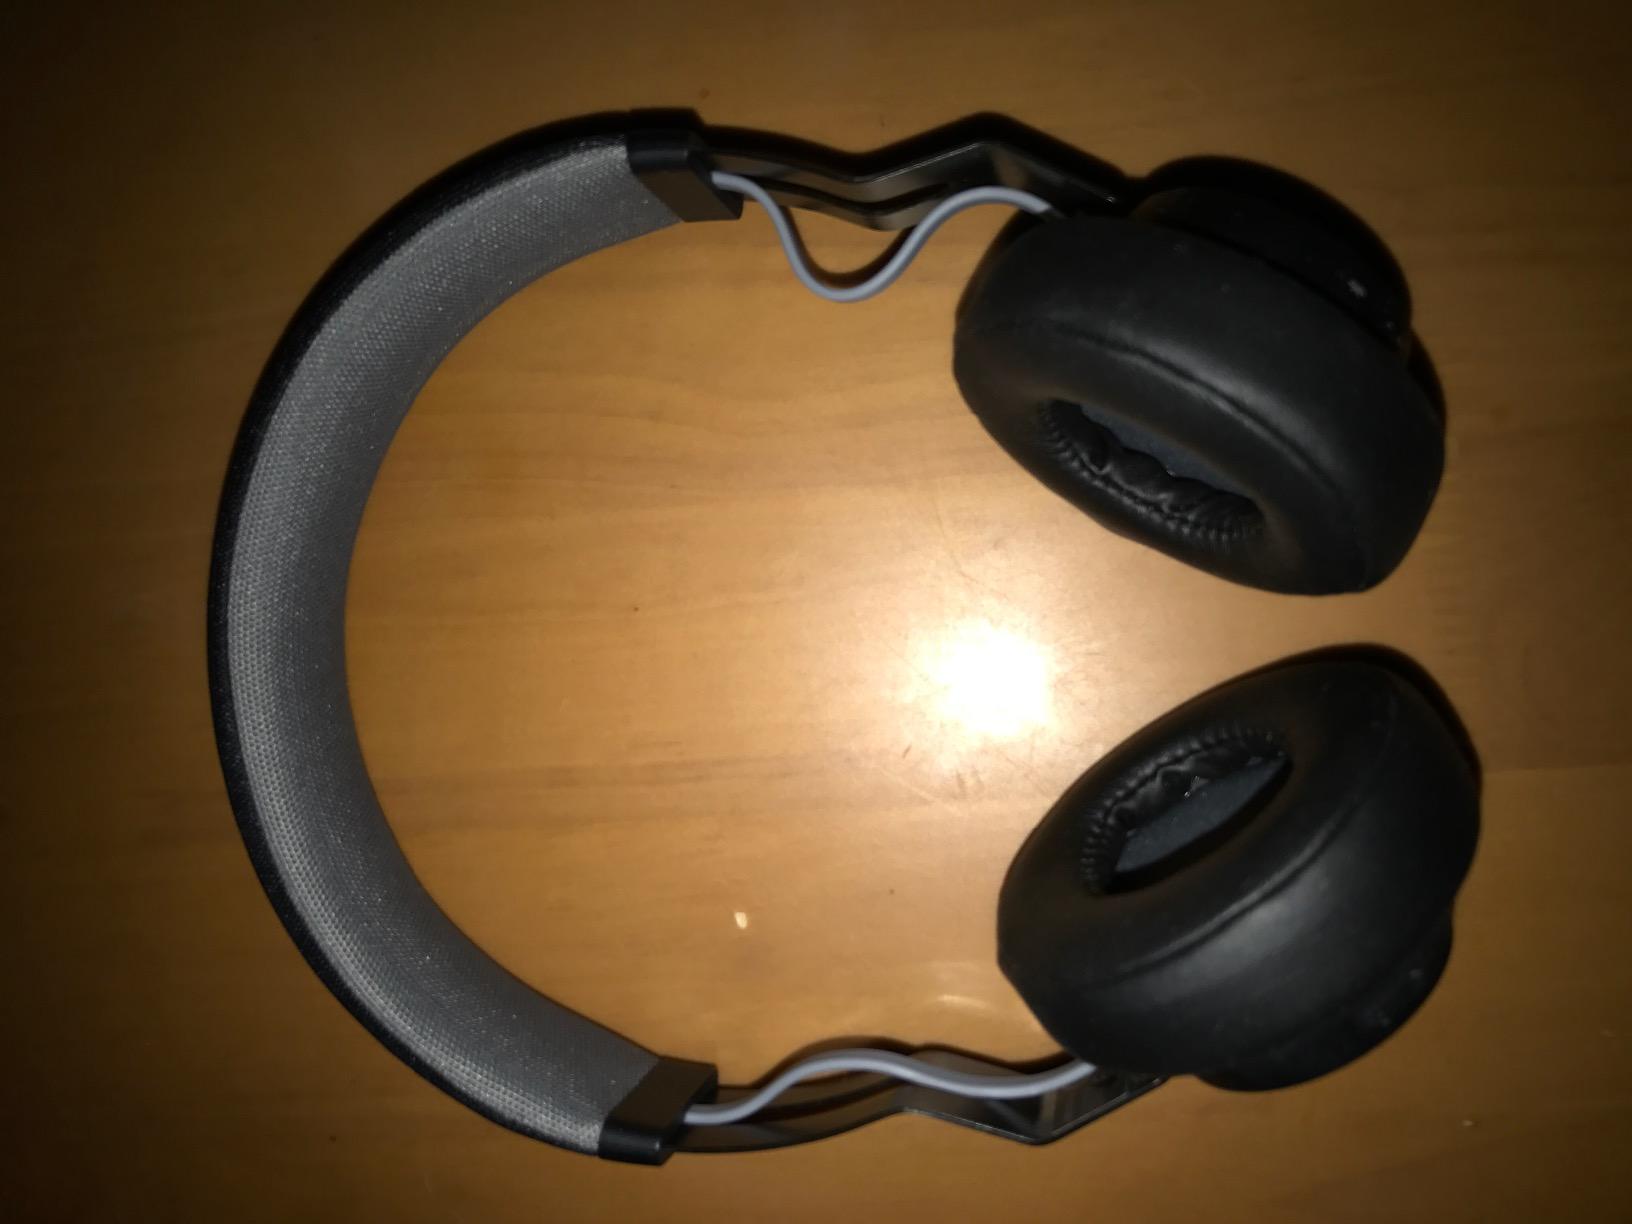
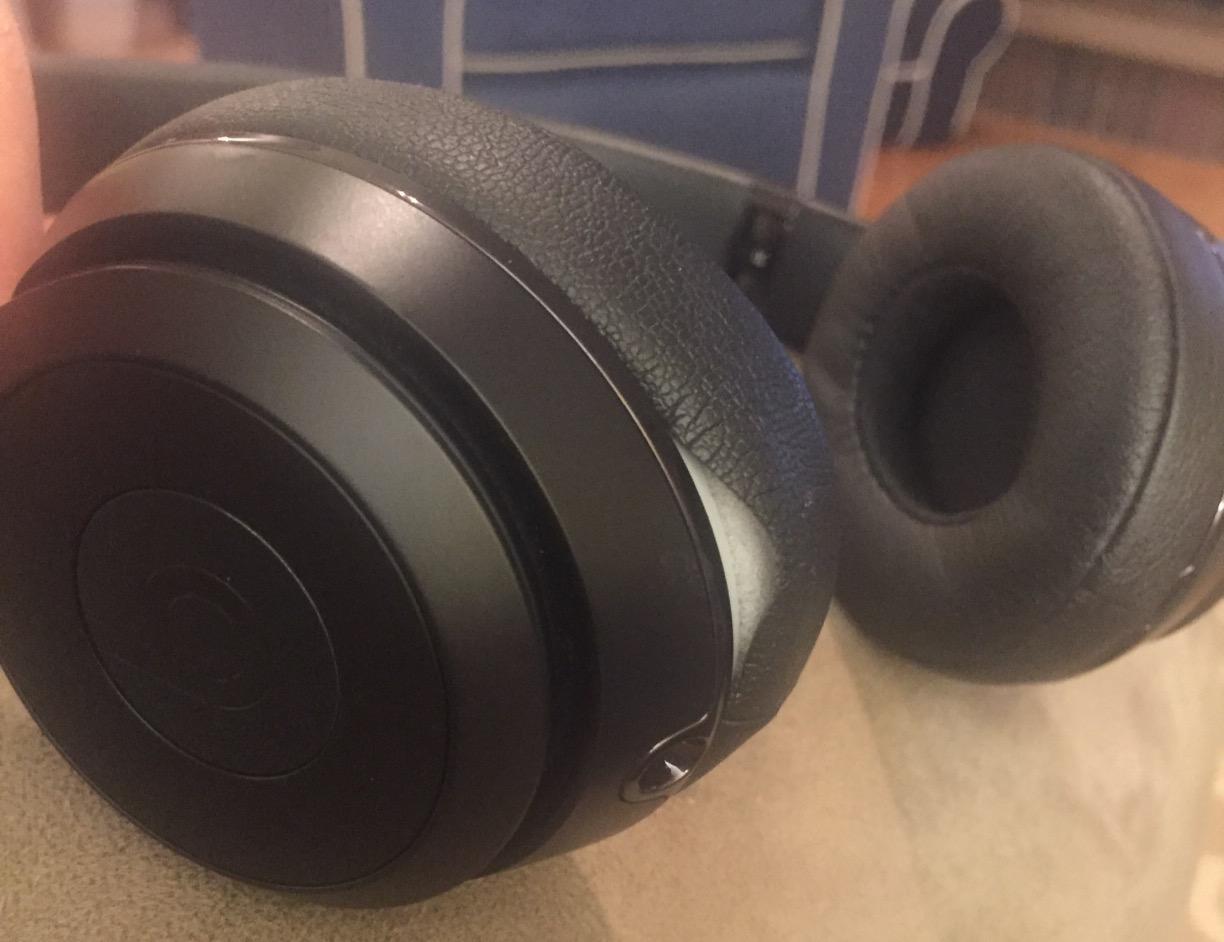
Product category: headphones
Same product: no